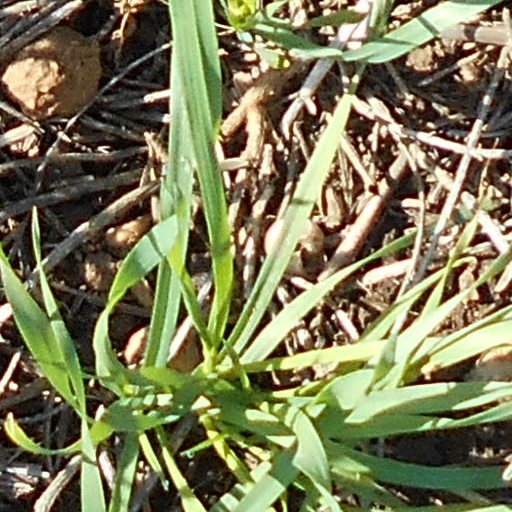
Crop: wheat